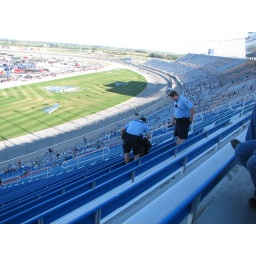
Checking out a black bag left unattended in the grandstand.